Outrigger boat

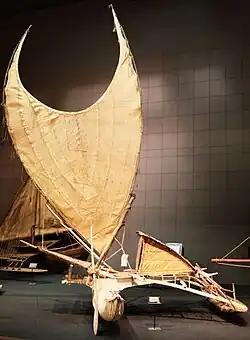
A tepukei from Taumako, Solomon Islands

When Magellan's ships first encountered the Chamorros of the Mariana Islands in 1521, Antonio Pigafetta recorded that the Chamorros' sailboats far surpassed Magellan's in speed and maneuverability. Similarly, the Spanish priest Francisco Combés, describing the large "karakoa" outrigger warships of the Visayan Islands in the Philippines, remarked: